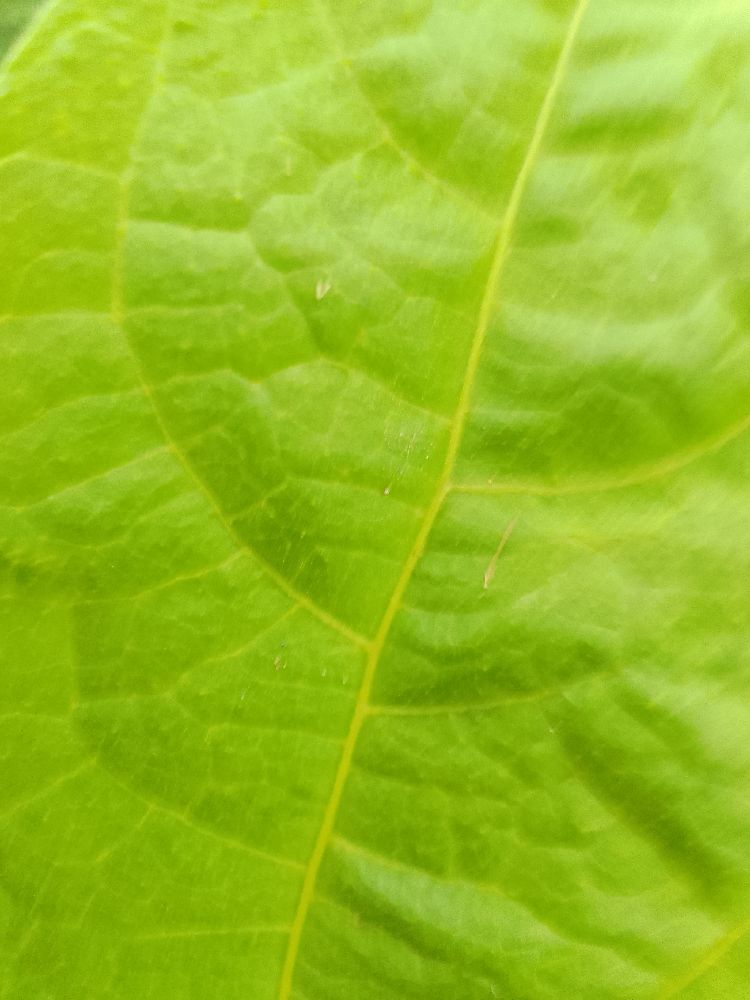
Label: healthy